River Valley School District (Pennsylvania)

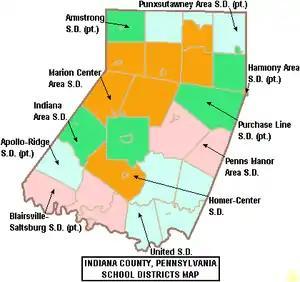

River Valley School District (before 2022: Blairsville-Saltsburg School District) is a small, rural school district that spans portions of two counties. In Indiana County it covers the Boroughs of Blairsville and Saltsburg and Black Lick Township, Burrell Township and Conemaugh Township. In Westmoreland County it covers Loyalhanna Township. The district encompasses approximately . Per the 2000 Census, the district had approximately 16,000 residents. According to 2000 federal census data, it serves a resident population of 14,363 people. In 2009, the district residents’ per capita income was $15,663, while the median family income was $37,257. In the Commonwealth, the median family income was $49,501 and the United States median family income was $49,445, in 2010.